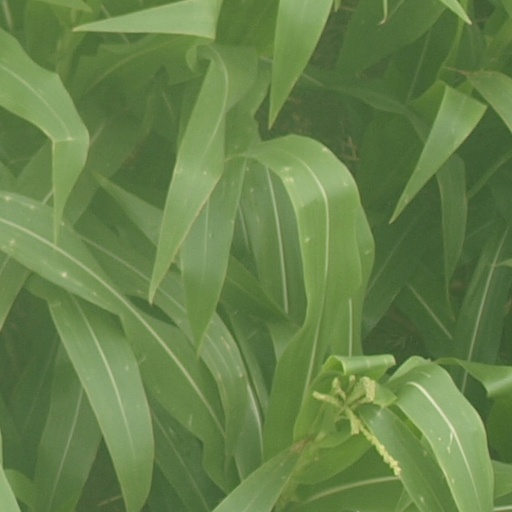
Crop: maize; corn